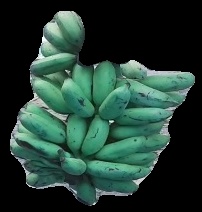
Variety: elakki-bale
Grade: grade3